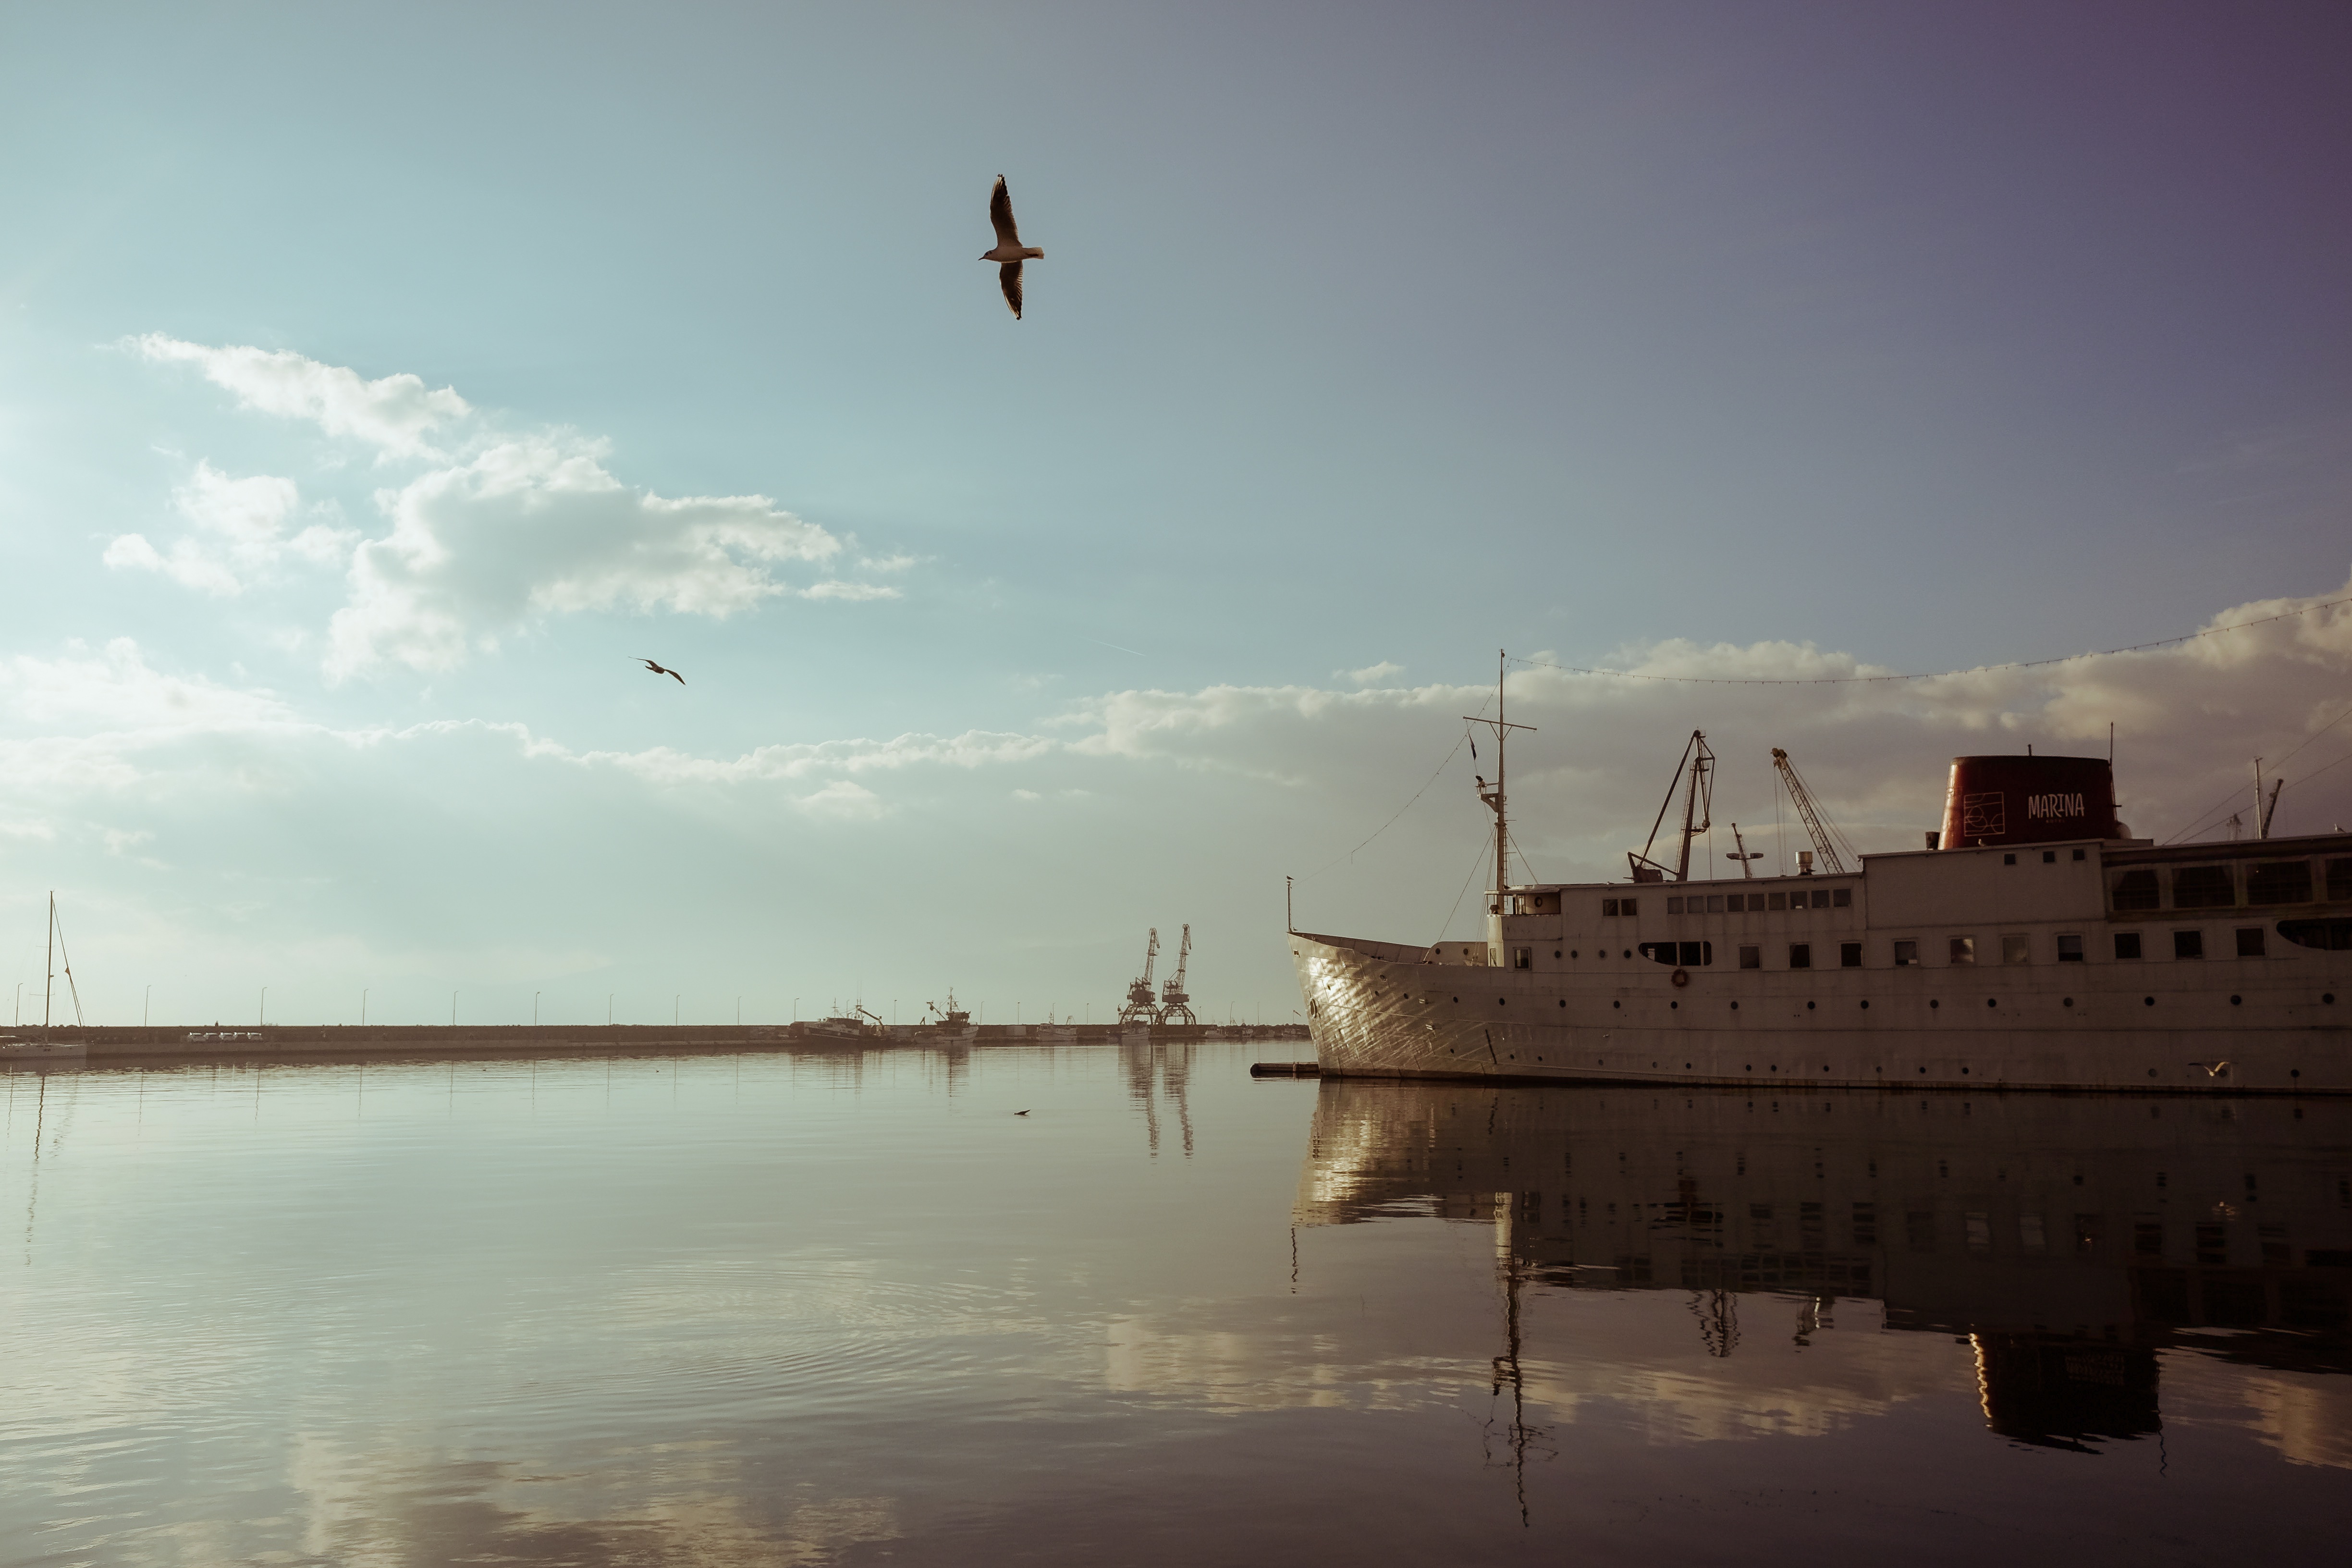
sea, cloud, sunrise, sunset, boat, morning, dawn, dusk, evening, reflection, vehicle